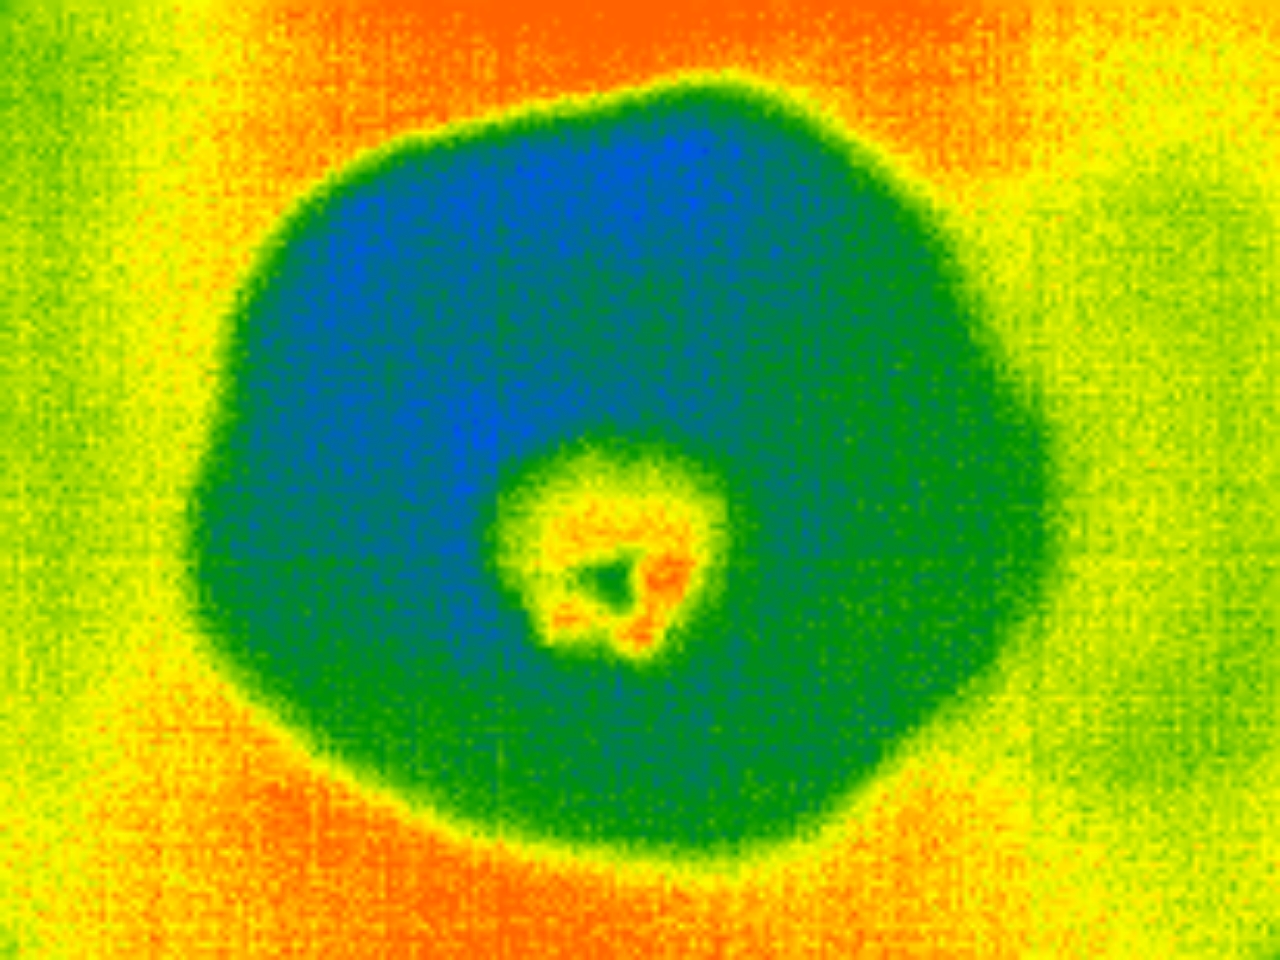
Label: No Defect